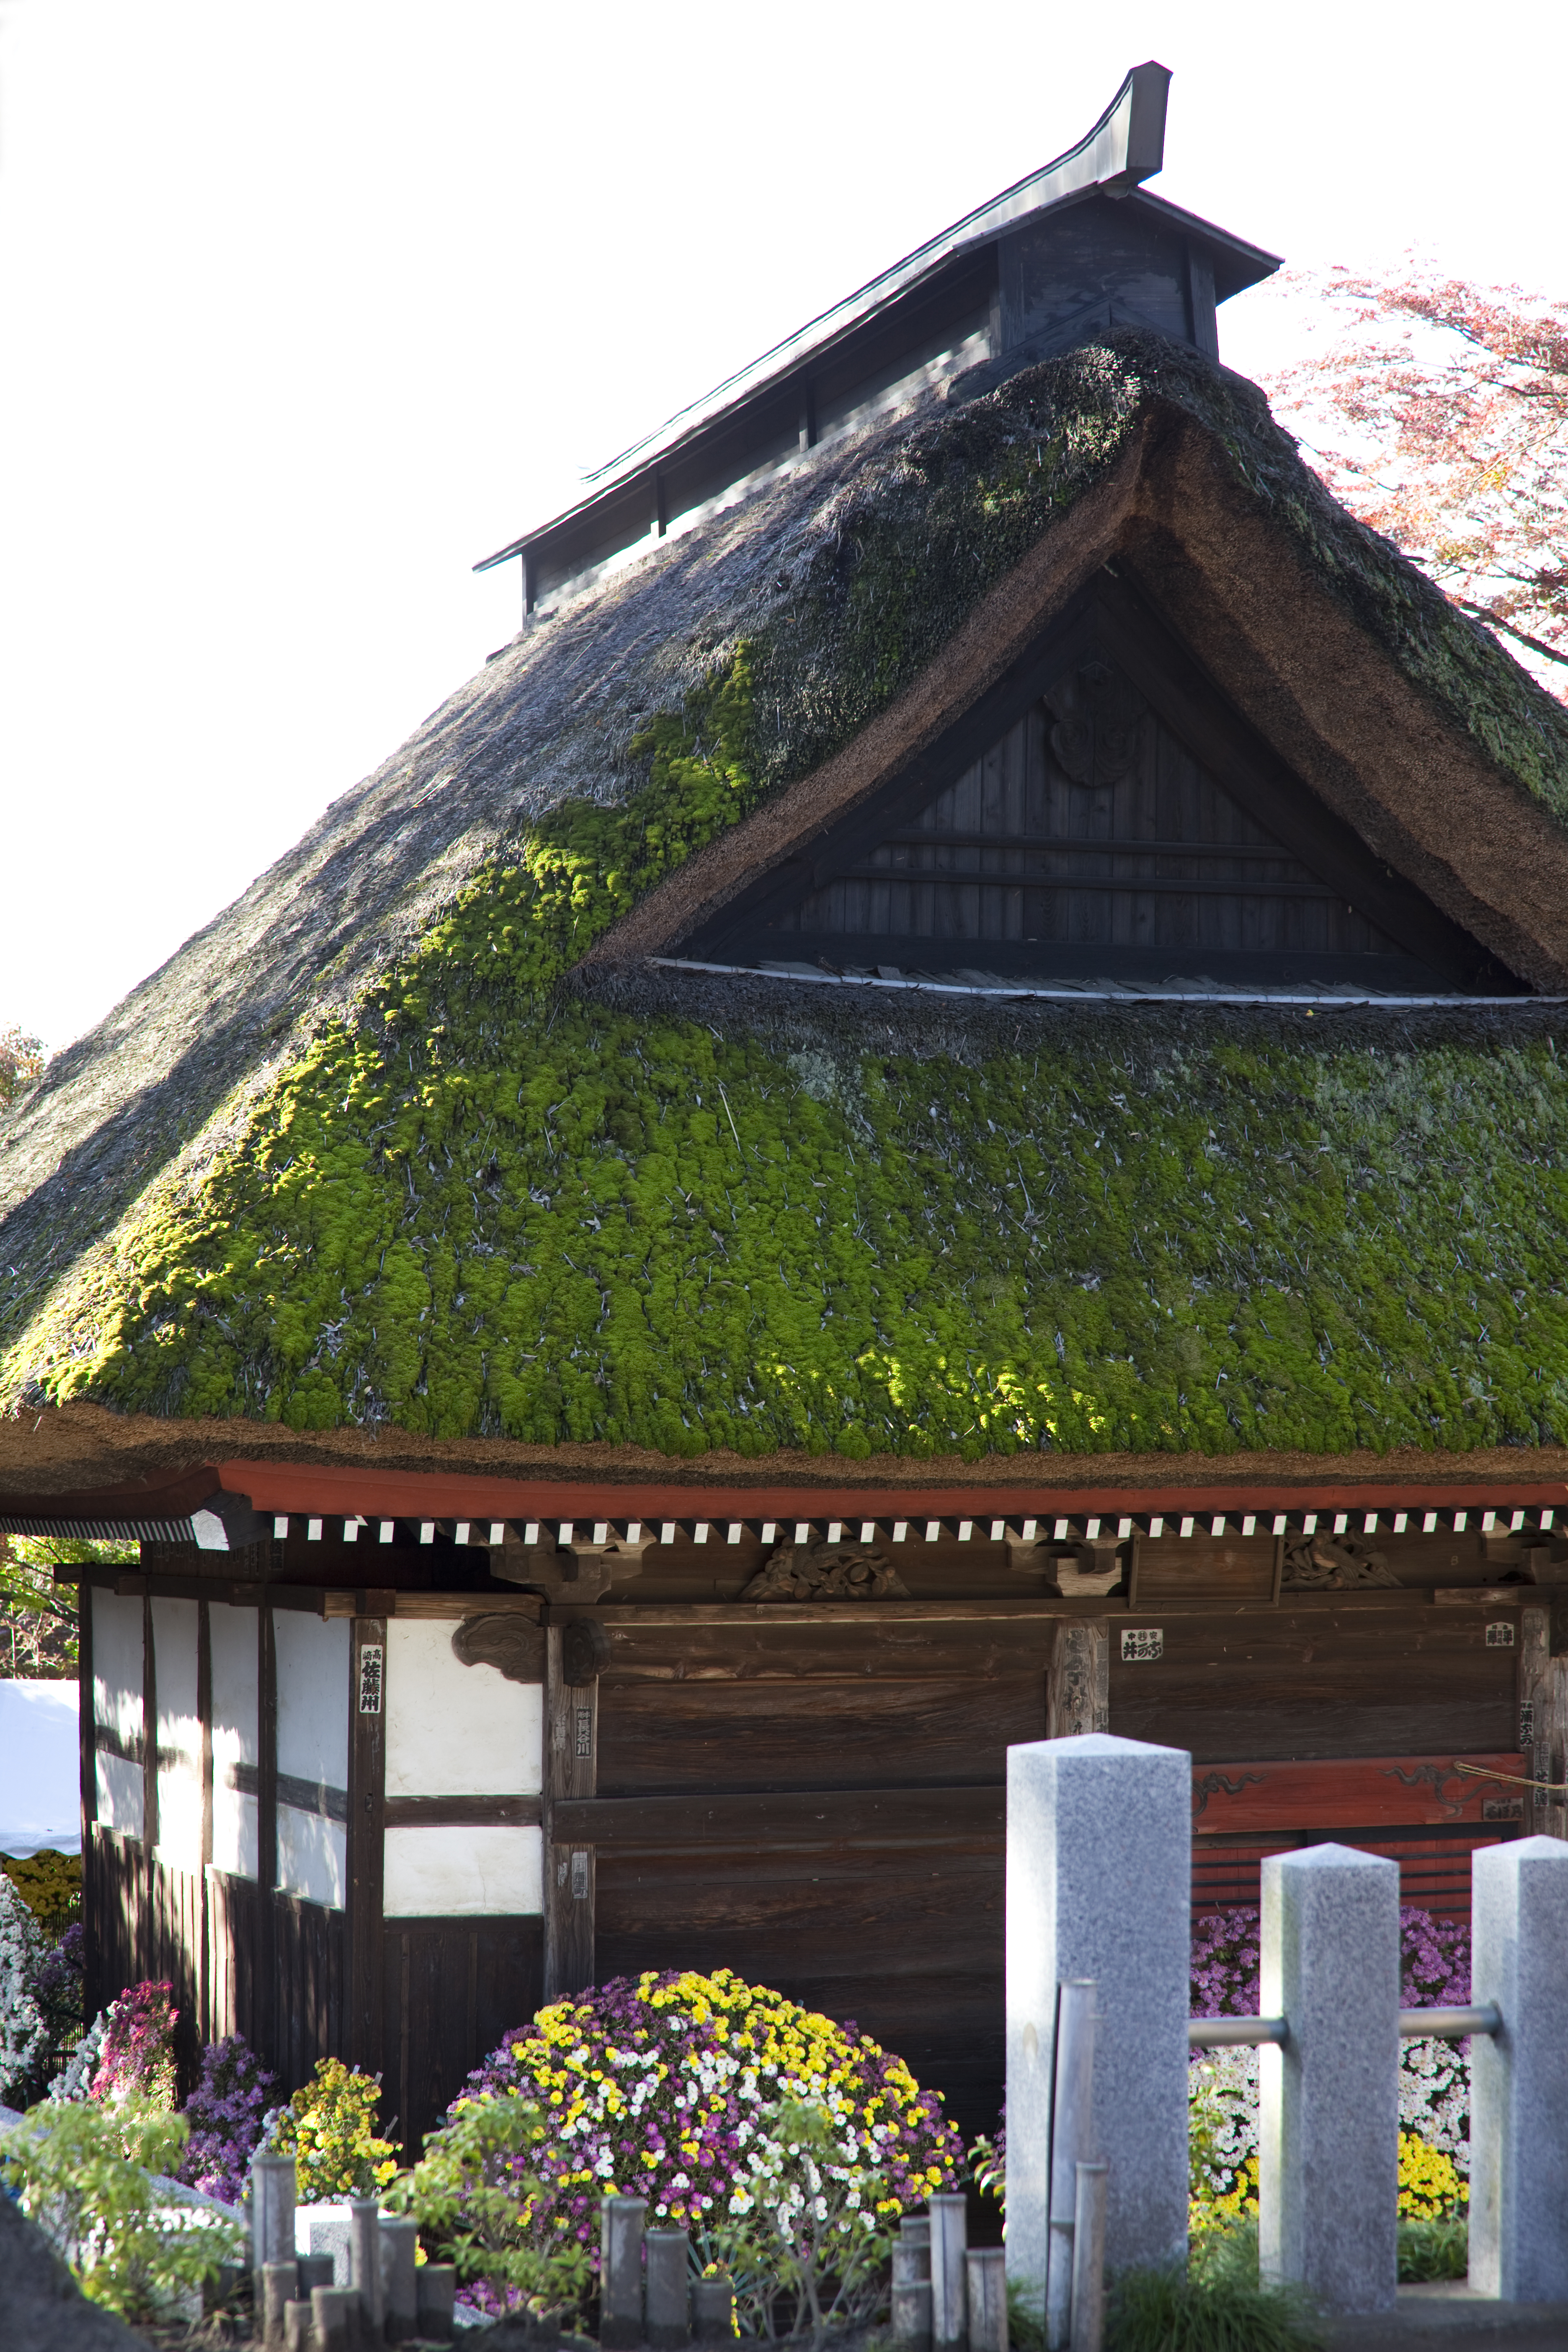
architecture, house, roof, building, village, high, cottage, facade, chapel, place of worship, temple, monastery, shrine, 5d, hires, estate, markii, hi, res, resolution, rural area, darumaji, outdoor structure